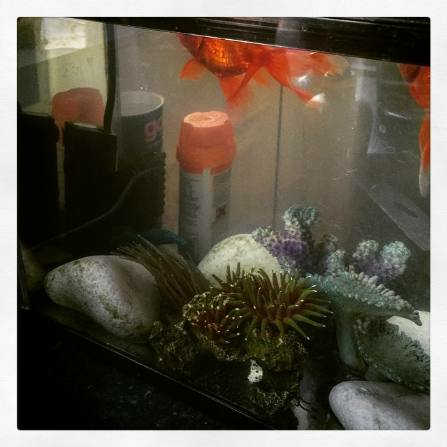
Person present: No